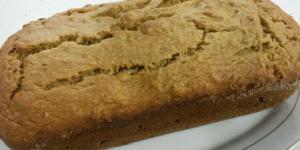
pan de platano sin azucar